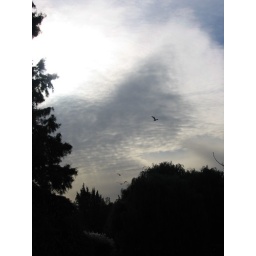
Birds flying in sky and clouds, London's Regent's Park